Liberty Party (Ottoman Empire)

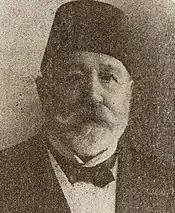
Şevket Bey, member and co-founder

Its founders represented the liberal wing of the Young Turks. Sabahattin did not accept the proposed party chairmanship, but supported the party. No official president was elected to the party. The founders of the party were Nureddin Ferruh, Ahmet Fazlı, Kıbrıslı Tevfik, Nazım, Şevket, Celalettin Arif, , , , Ahmet Samim, Damat Salih Pasha, Fazıl, and Mabeyinci Reşit.